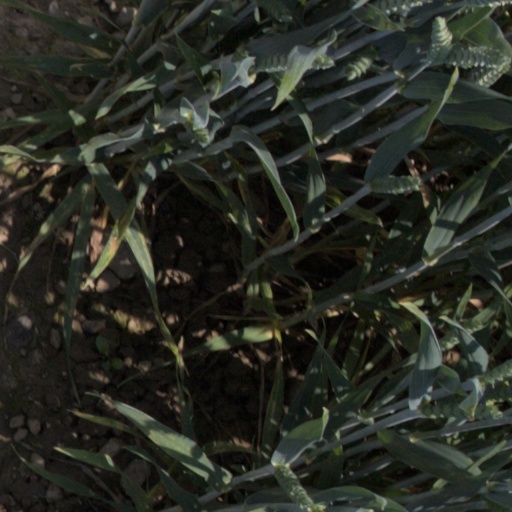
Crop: wheat